Blood transfusion

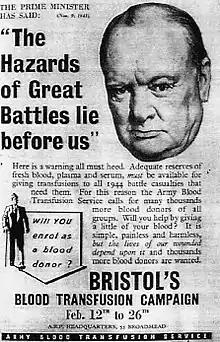
British poster of 1944 encouraging people to donate blood for the war effort

Robertson published his findings in the "British Medical Journal" in 1916 and, with the help of a few like-minded individuals (including the eminent physician Edward William Archibald), was able to persuade the British authorities of the merits of blood transfusion. Robertson went on to establish the first blood-transfusion apparatus at a Casualty Clearing Station on the Western Front in the spring of 1917. Robertson did not test crossmatching so that one died of hemolysis in his 1916 transfusion, and three in 1917.